Diplomacy

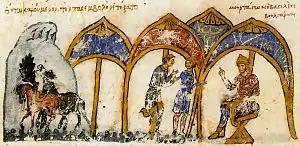
Omurtag, ruler of Bulgaria, sends a delegation to the Byzantine emperor Michael II (Madrid Skylitzes, Biblioteca Nacional de España, Madrid).

The Koreans and Japanese during the Chinese Tang dynasty (618–907 AD) looked to the Chinese capital of Chang'an as the hub of civilization and emulated its central bureaucracy as the model of governance. The Japanese sent frequent embassies to China in this period, although they halted these trips in 894 when the Tang seemed on the brink of collapse. After the devastating An Shi Rebellion from 755 to 763, the Tang dynasty was in no position to reconquer Central Asia and the Tarim Basin. After several conflicts with the Tibetan Empire spanning several different decades, the Tang finally made a truce and signed a peace treaty with them in 841.